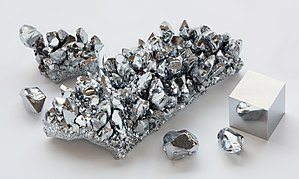
Krom
Sølvhvidt, skinnende metal
Krom er det 24. grundstof i det periodiske system, og har det kemiske symbol Cr: Under normale temperatur- og trykforhold optræder dette overgangsmetal som et sølvhvidt, skinnende og temmelig hårdt metal med et højt smeltepunkt på 1907 grader.